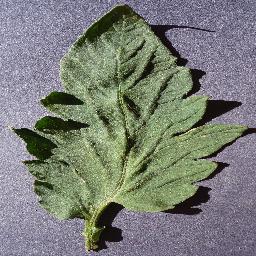
Label: Tomato___healthy